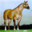
Label: horse